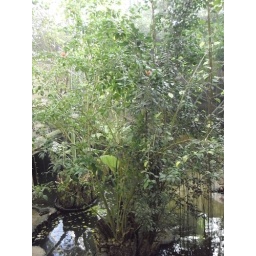
a half dozen colourful birds in thhe tree